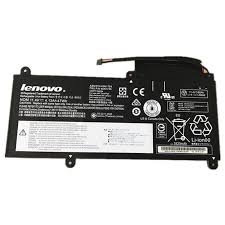
Waste category: battery